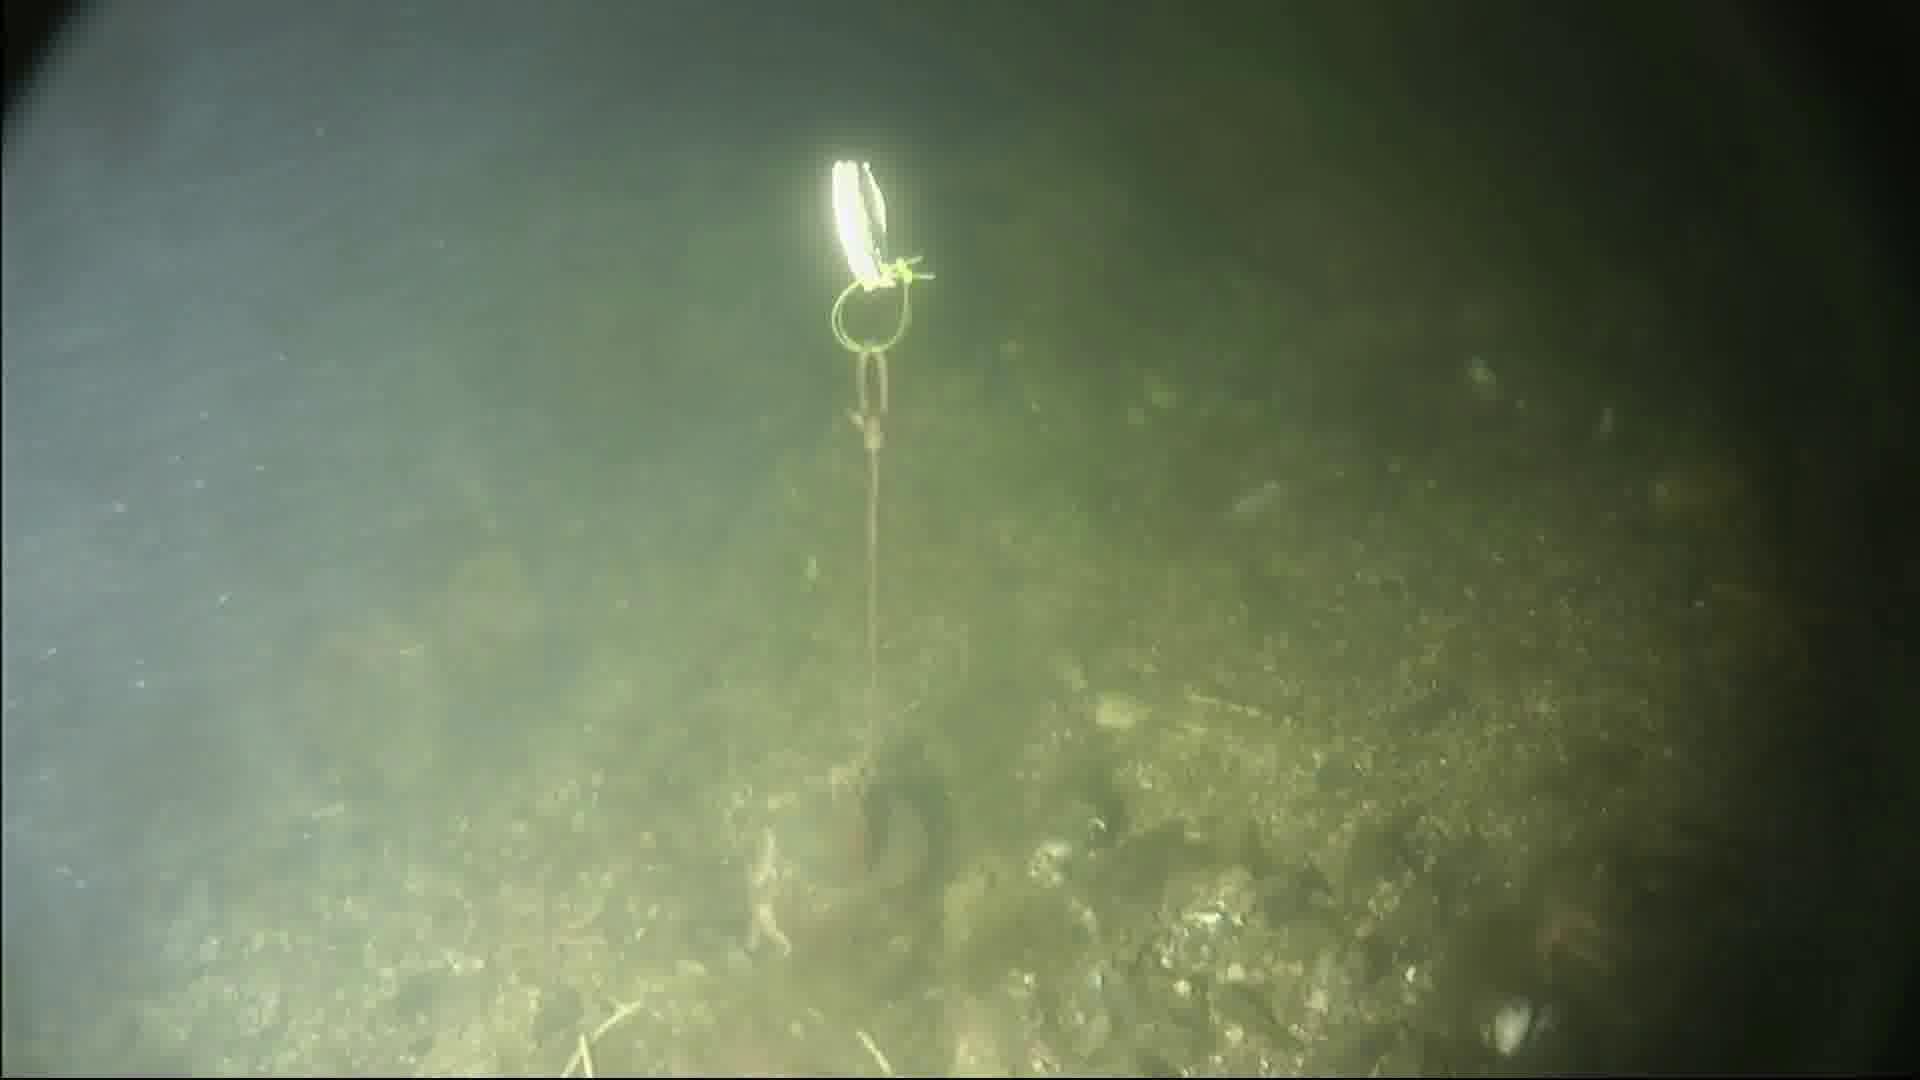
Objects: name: shrimp
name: starfish